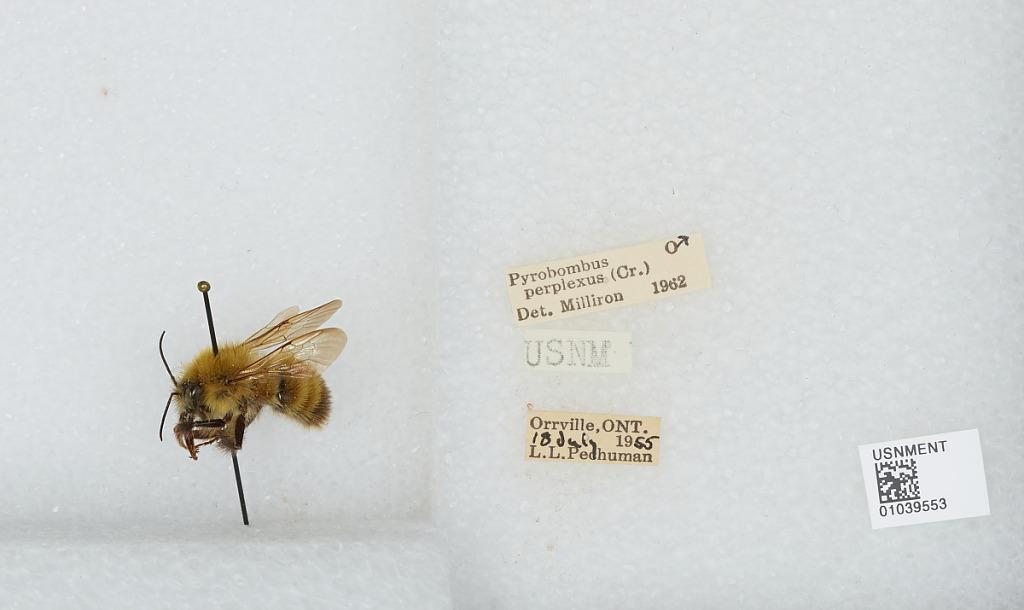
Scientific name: Bombus (Pyrobombus) perplexus Cresson
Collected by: L. Pechuman
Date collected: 1955-7-18
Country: Canada
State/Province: Ontario
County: Parry Sound District
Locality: Orrville: located within the Township of Seguin
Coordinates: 45.3833, -79.7833